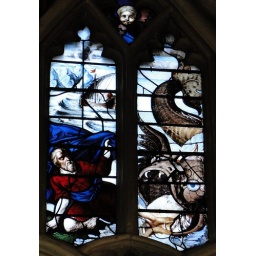
Chapel - east window by Bernard van Linge, 1622 - Jonah and the Whale